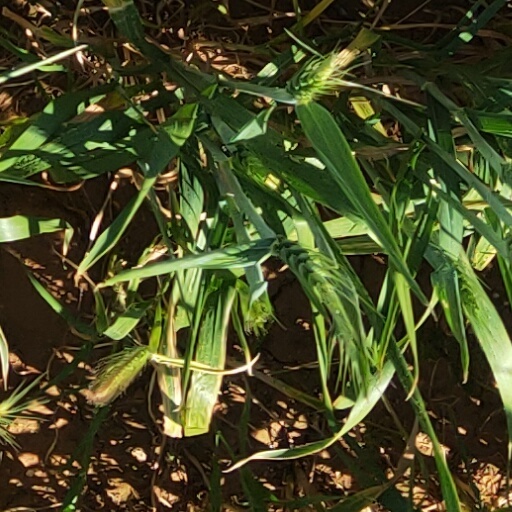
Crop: wheat